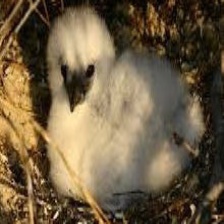
Species: ABBOTTS BOOBY
Scientific name: PAPASULA ABBOTTI